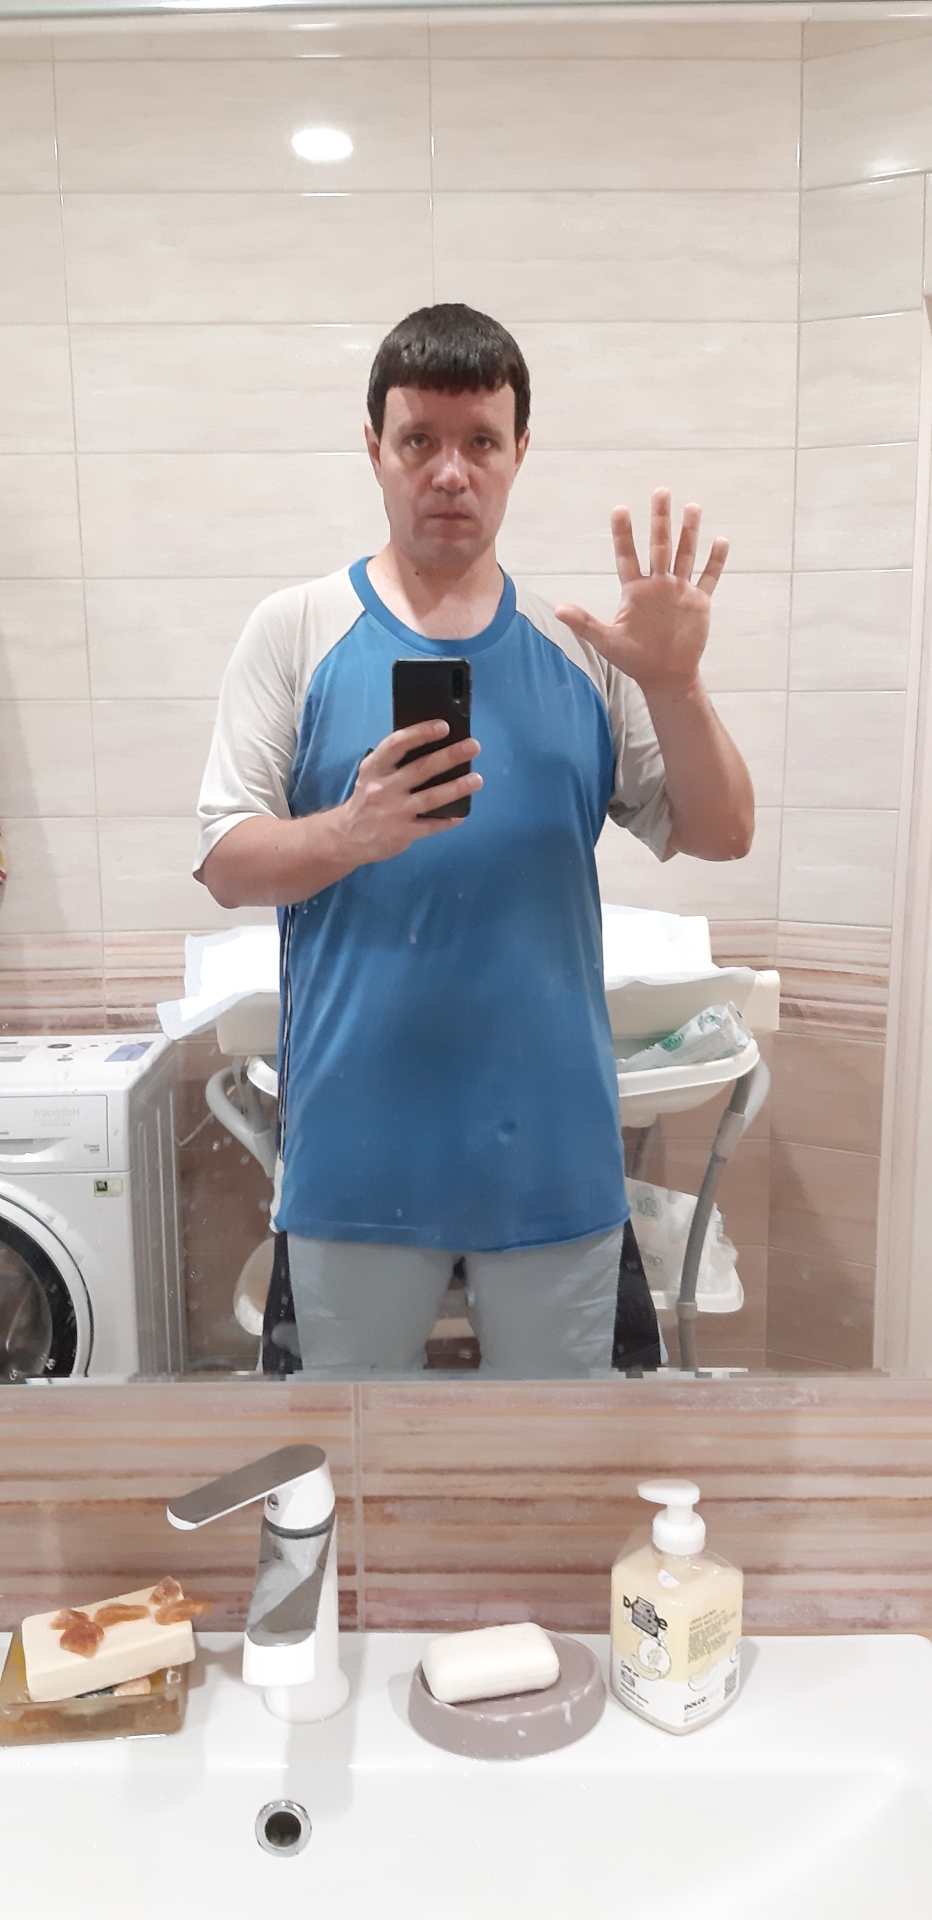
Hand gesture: palm